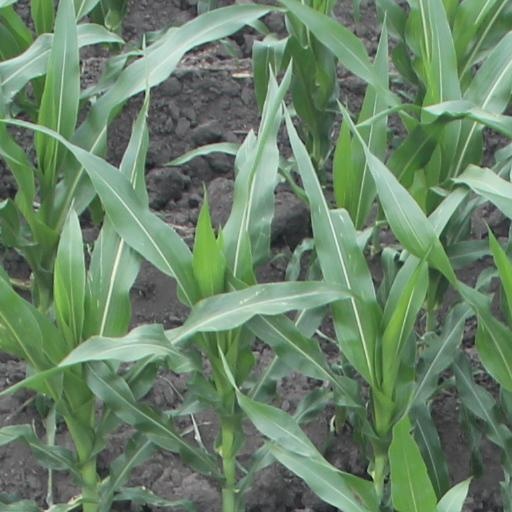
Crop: maize; corn